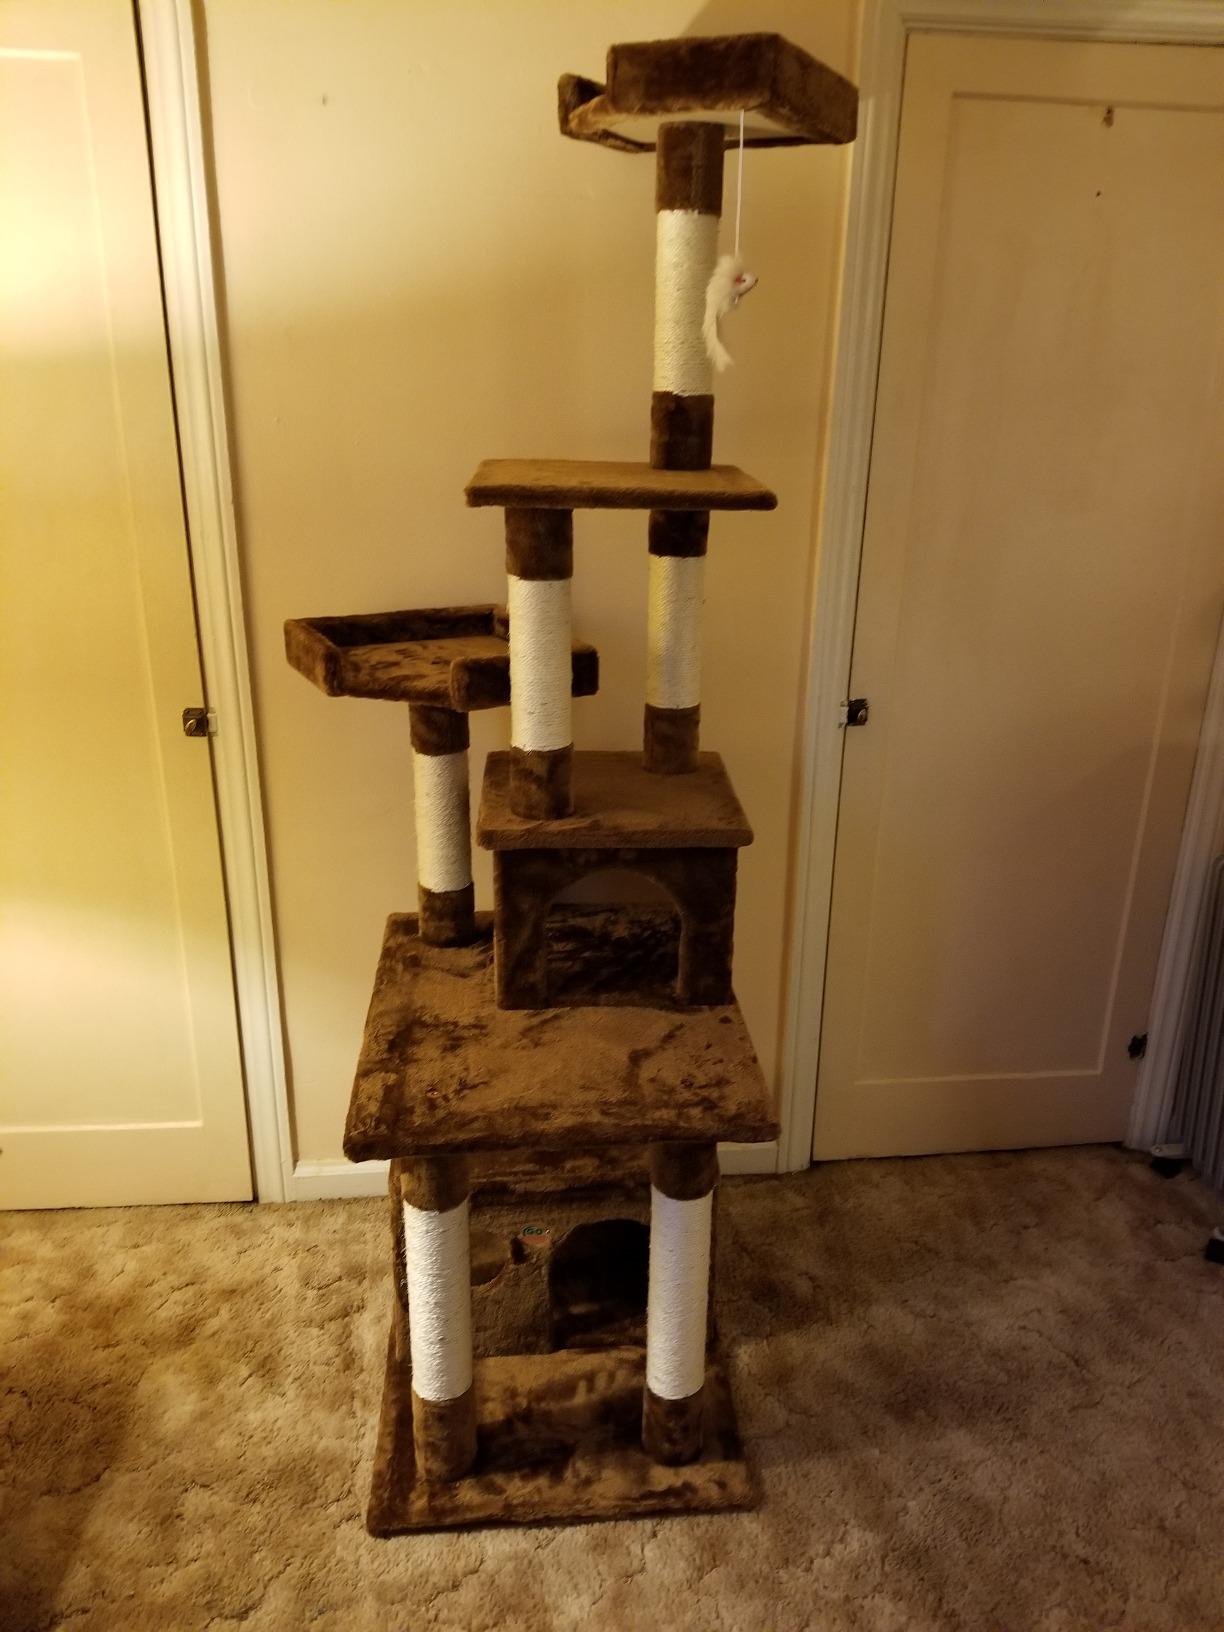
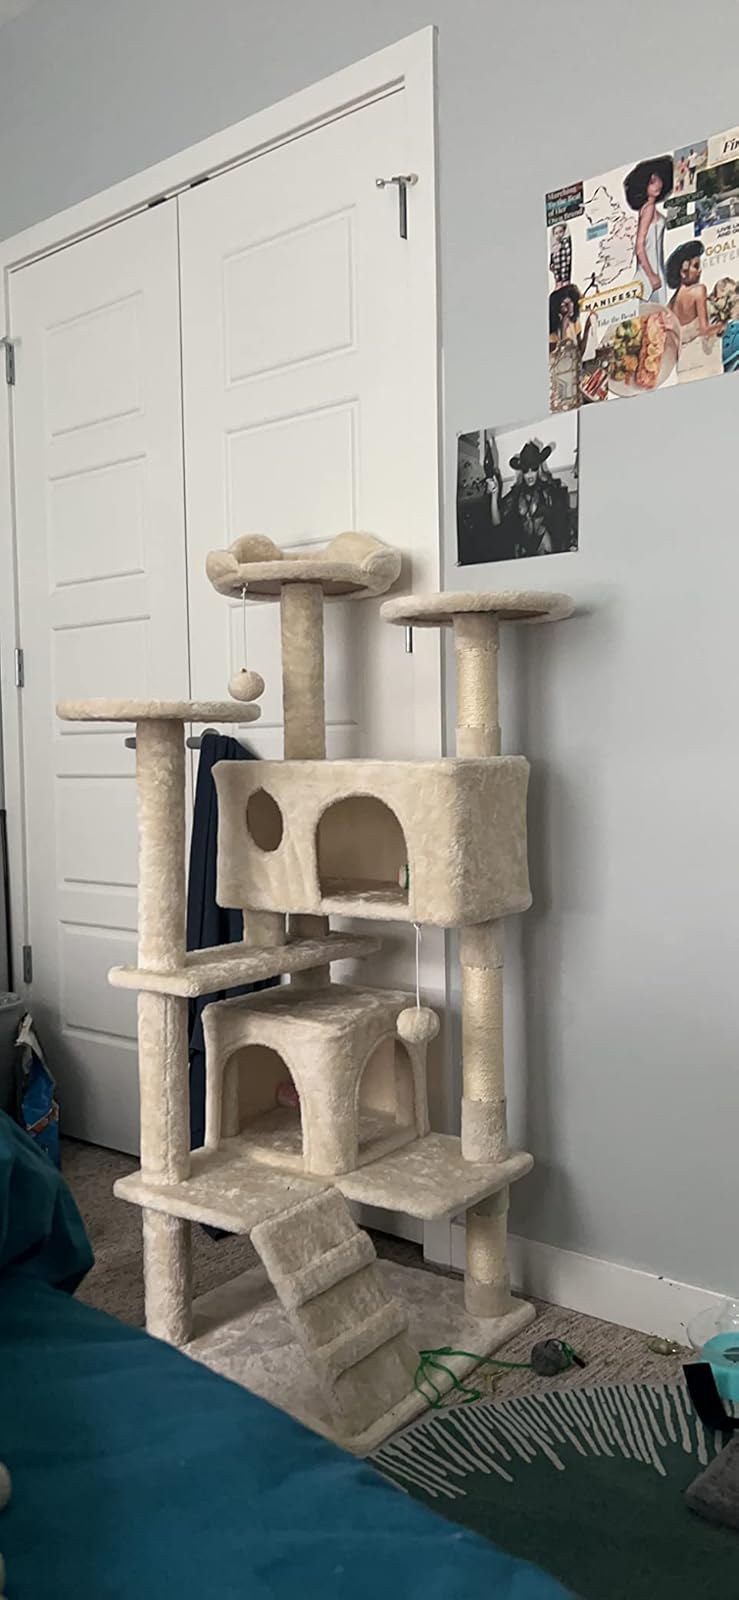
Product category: items_cat tree
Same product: no